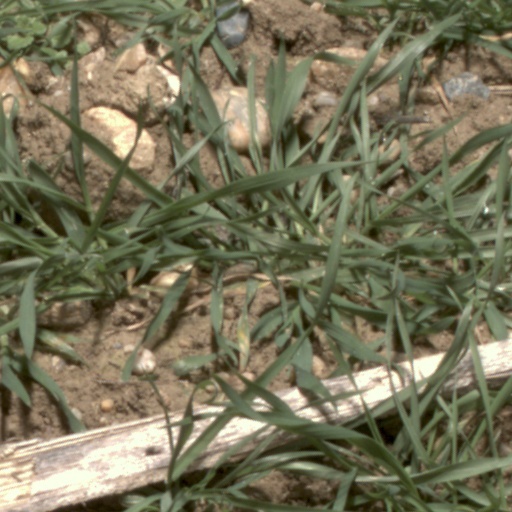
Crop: wheat